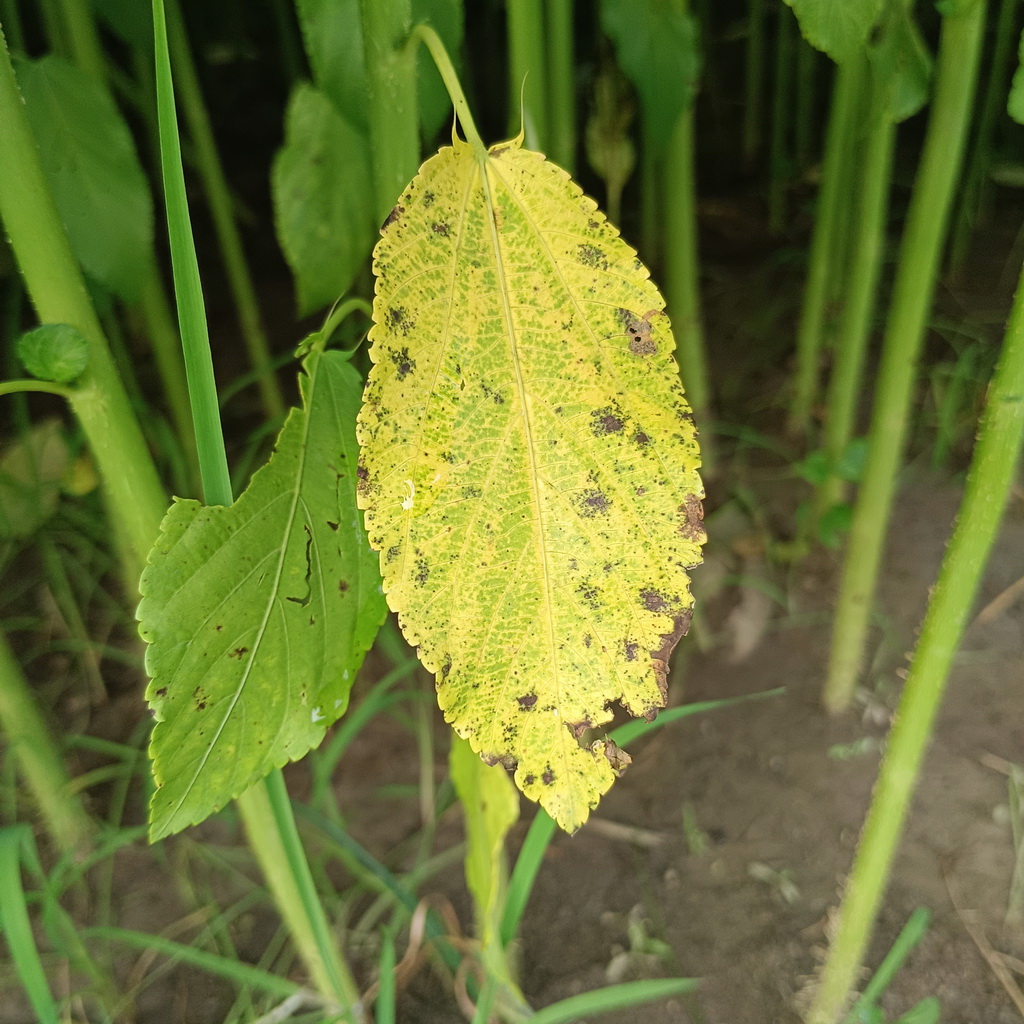
Label: Mosaic